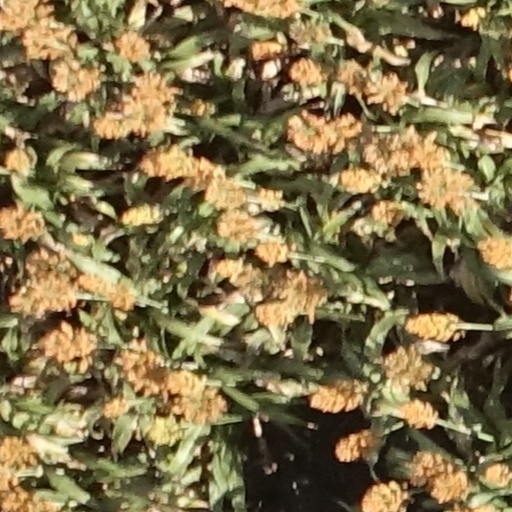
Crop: sorghum